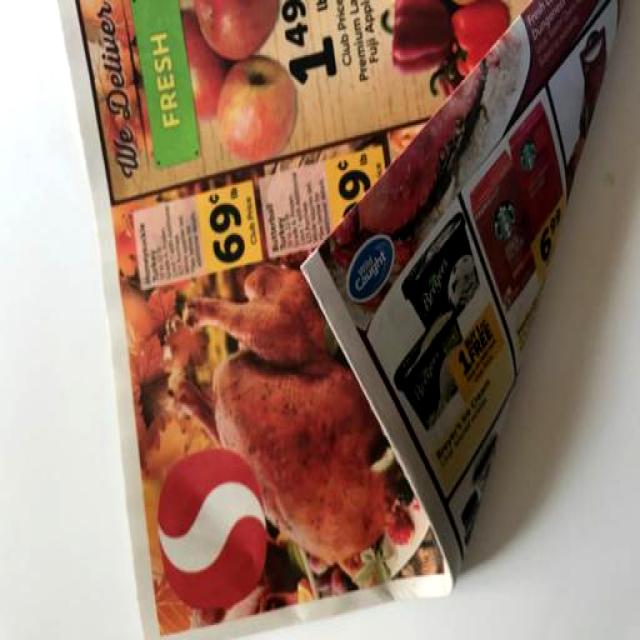
Label: Paper